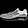
Label: Sneaker